Long Tan Cross

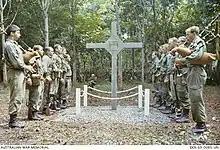
Part of the dedication ceremony for the Long Tan Cross in August 1969

6 RAR erected the Long Tan Cross to mark the third anniversary of the battle. According to an article in "The Canberra Times", the cross was "the brainchild of Lieutenant Colonel David Butler and Warrant Officer James Cruickshank", and was constructed from concrete by New Zealand Army Corporal Barry McAvinue, attached to 6 RAR. Barry was an assault pioneer, and had been a cabinet maker before joining the New Zealand Army. The cross weighs over and is just under tall.